FC Bayern Munich in international football

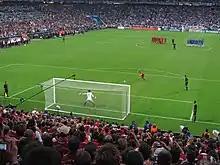
Bayern's Phillip Lahm runs up to take his penalty during the shootout in the 2012 UEFA Champions League Final

If those were disappointing outcomes, worse was to follow. In the 1998–99 UEFA Champions League, Bayern topped a tough group containing Alex Ferguson's Manchester United and a Barcelona team coached by van Gaal, eliminating the latter, then easily defeated Kaiserslautern and narrowly overcame Dynamo Kyiv to set up a rematch with Manchester United in the final at Camp Nou, the first time the occasion would feature two clubs who had not won their domestic league or the Champions Cup the previous season. Leading through an early free-kick from Mario Basler, Bayern (without Lizarazu and leading forward Giovane Élber through injury) squandered chances to extend their lead but seemed to have done enough for a 1–0 win going into stoppage time. However, the English side, also missing important midfielders through suspension, found an equaliser from a corner kick in the 91st minute, quickly forced another corner and scored again. Bayern had no time or energy to respond, and the cup was on its way to Old Trafford. The dramatic circumstances of the defeat left several players distraught, while the club and supporters had to come to terms with a third narrow loss in a European Cup final. A few weeks later they lost the 1999 DFB-Pokal Final to Werder Bremen on penalties, although the Bundesliga title had been reclaimed by a huge margin weeks before the Barcelona showpiece.